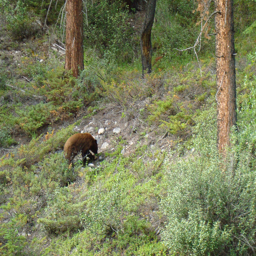
There is a black bear eating grass in the woods
a brown bear walking up a hill through the woods
A bear foraging in the woods for food
a four-legged animal grazes on the side of a hill in a forest
A brown bear with its nose to the ground walks in a wooded area.